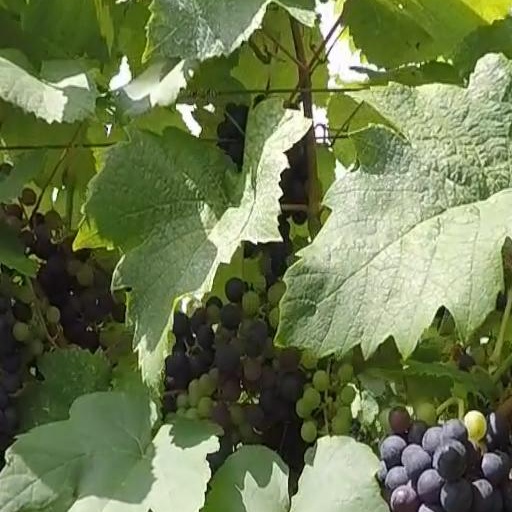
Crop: grape